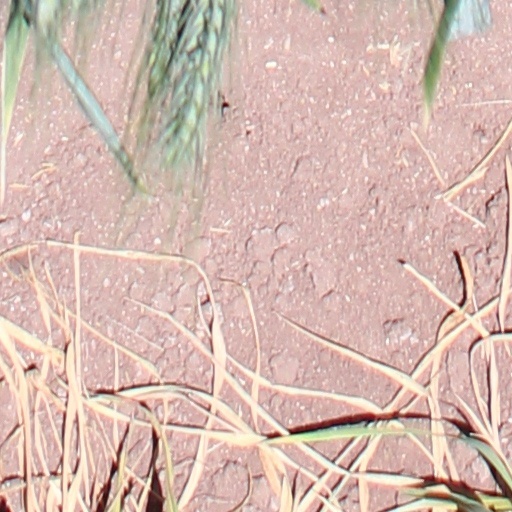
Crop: wheat